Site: brandenburg
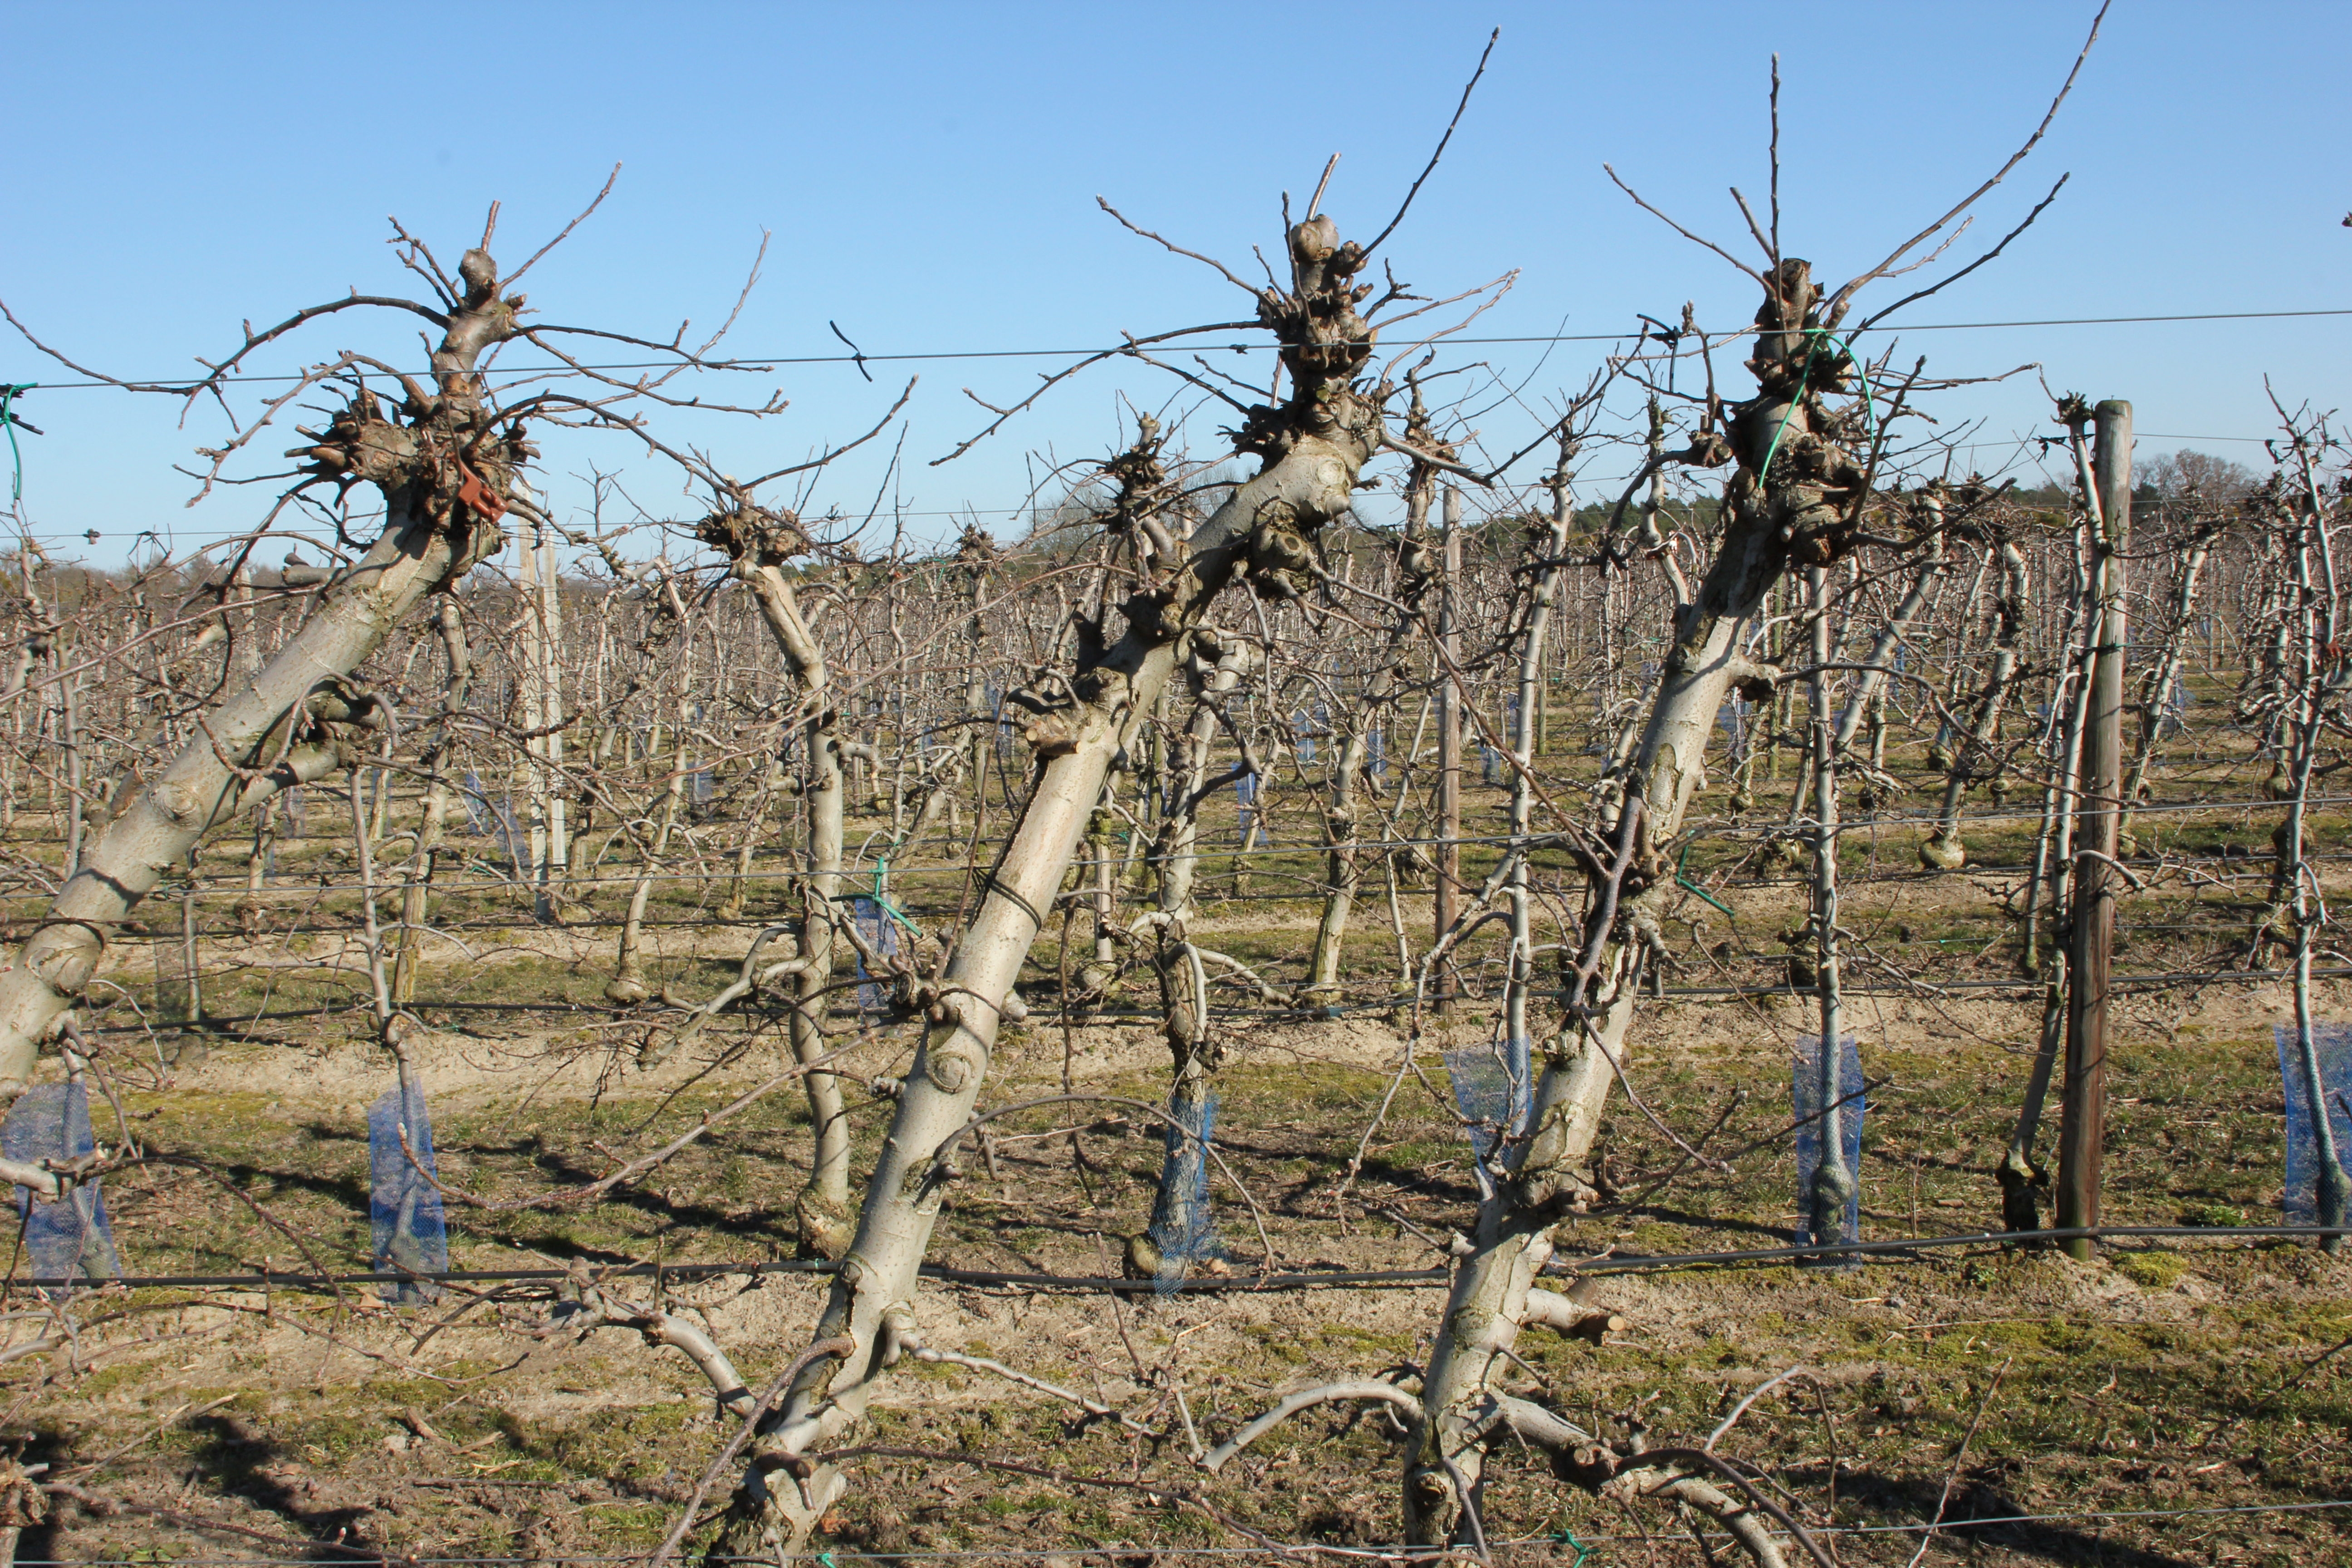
Growth stage (BBCH 03): Bud development